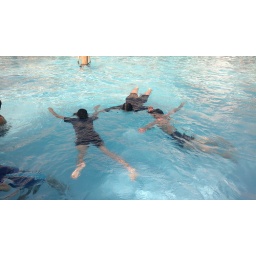
flying under water